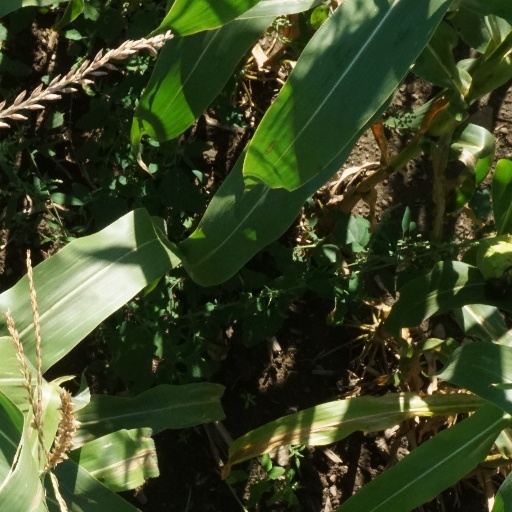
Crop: maize; corn